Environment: real
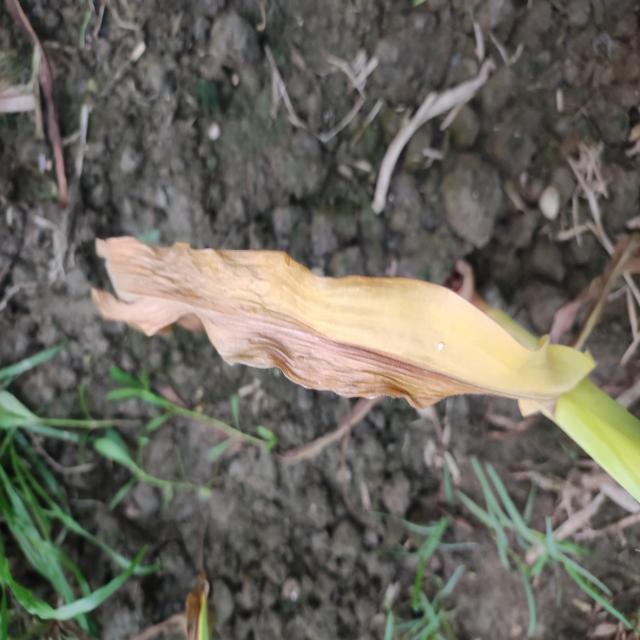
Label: nitrogen_deficiency